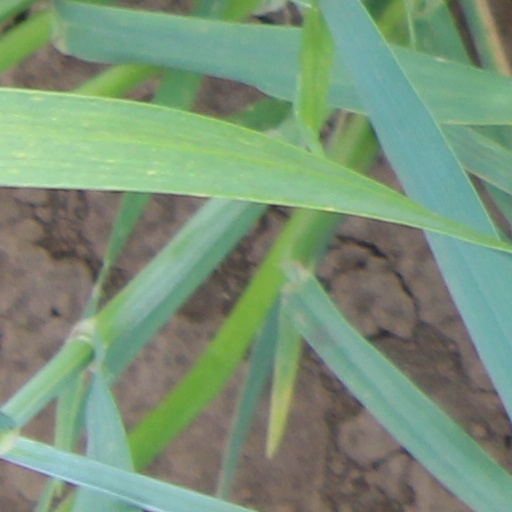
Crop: wheat